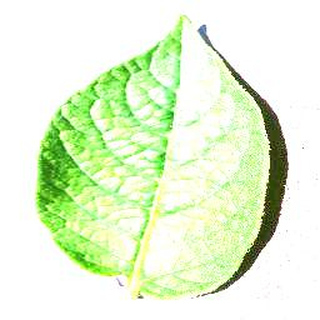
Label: healthy_potato